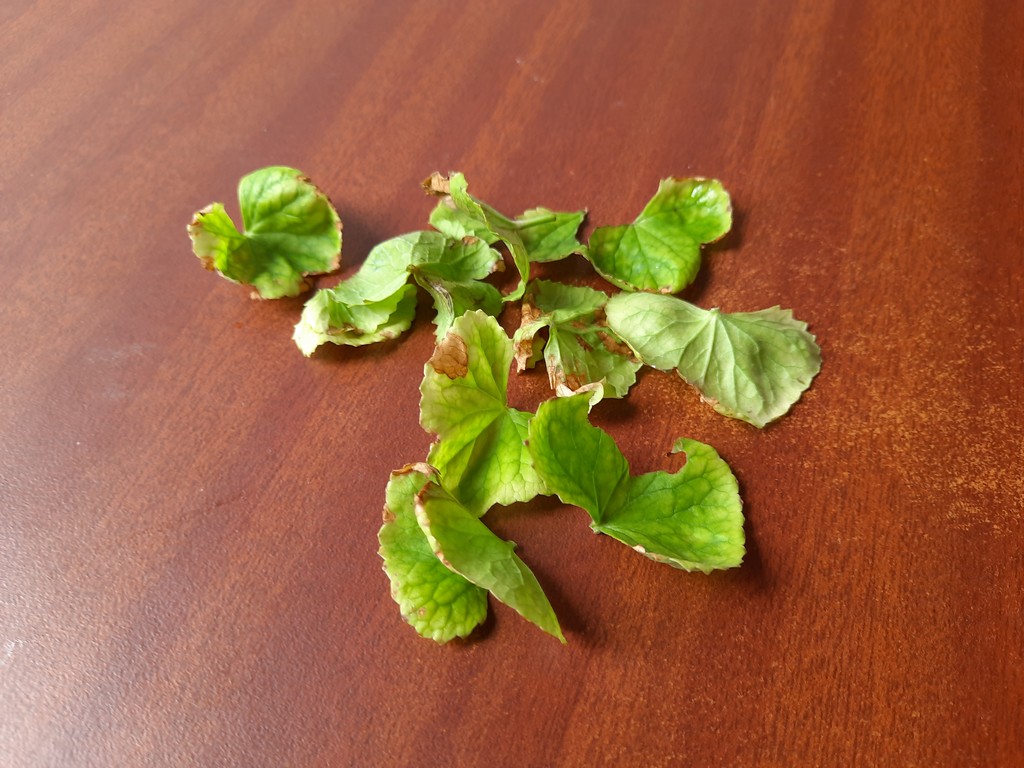
Label: Unhealthy